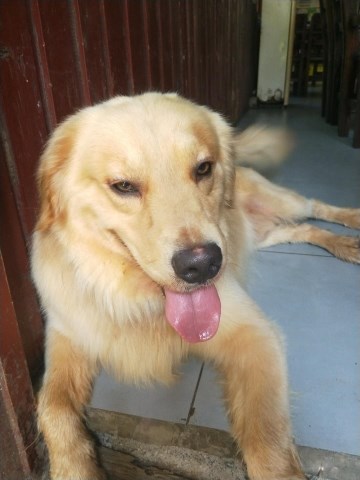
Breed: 5355-n000126-golden_retriever